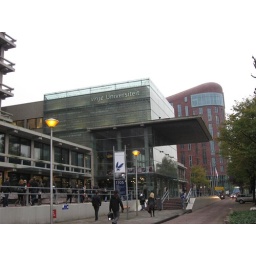
Amsterdam, Free-University VU. Mainentrance at de-Boelelaan.The red building in the back is the OZW-college.